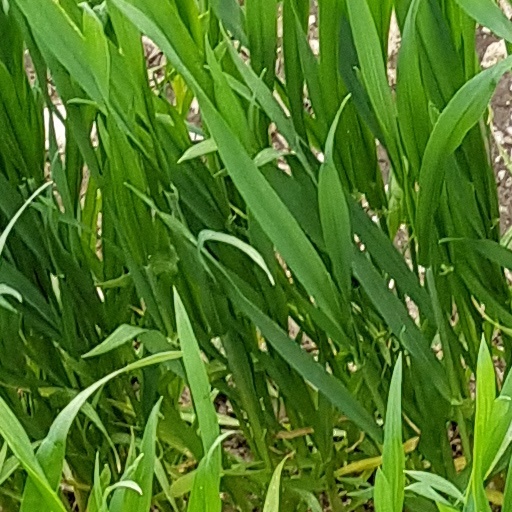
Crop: wheat